Dancing Eyes

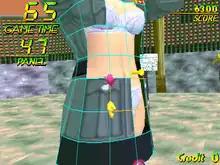
Gameplay of "Dancing Eyes"

"Dancing Eyes" is a 3D puzzle game, with gameplay often compared to "Qix" (1981). The player controls a monkey named Urusu-San, who must complete each level by eliminating all tiles off the grid of a 3D object. In most cases, the level involves the player destroying the clothing off of women, though some other levels revolve around destroying UFOs, cardboard boxes, and a cobra around a trapped body builder. Enemies will appear and give direct chase to the player, which must be avoided or will cost the player a life. There are also power-ups that appear that give Urusu-San different abilities, such as a speed boost or the ability to increase in size. Completing a level allows the player to briefly round whatever object was in the level as it poses for the camera.